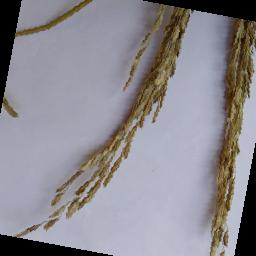
Label: Rice___Neck_Blast